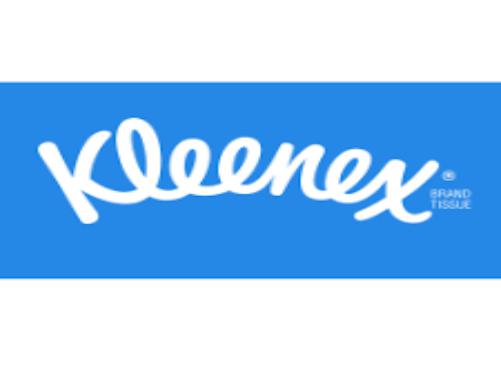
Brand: kleenex
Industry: Necessities